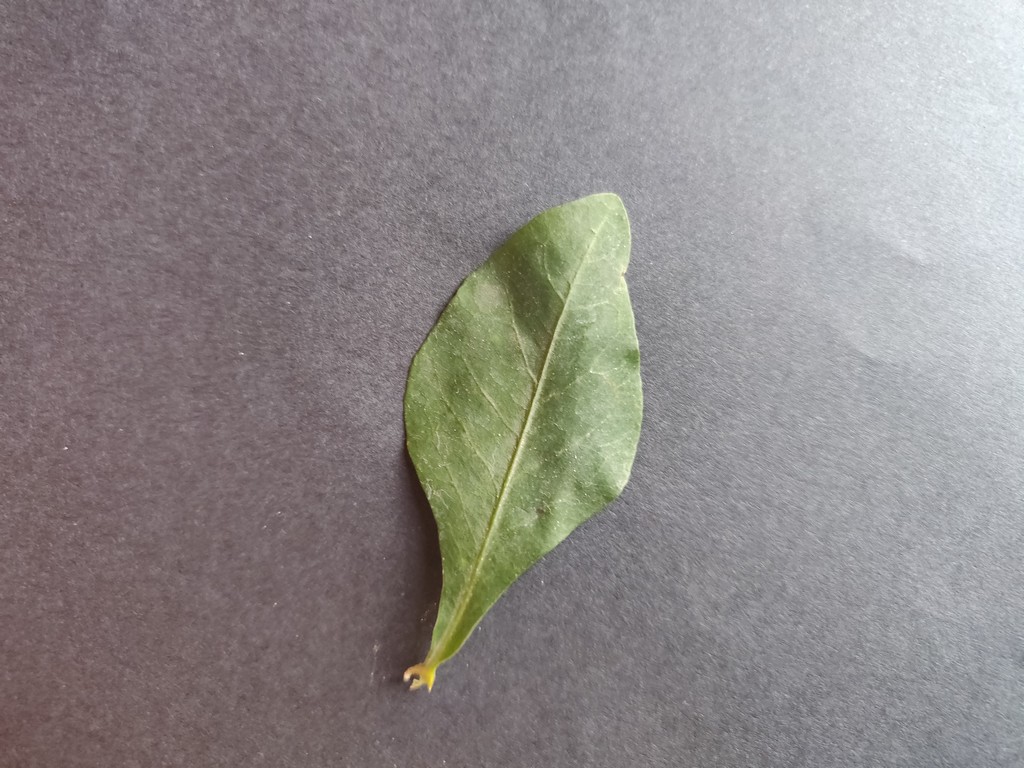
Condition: Healthy
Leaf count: single
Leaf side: front